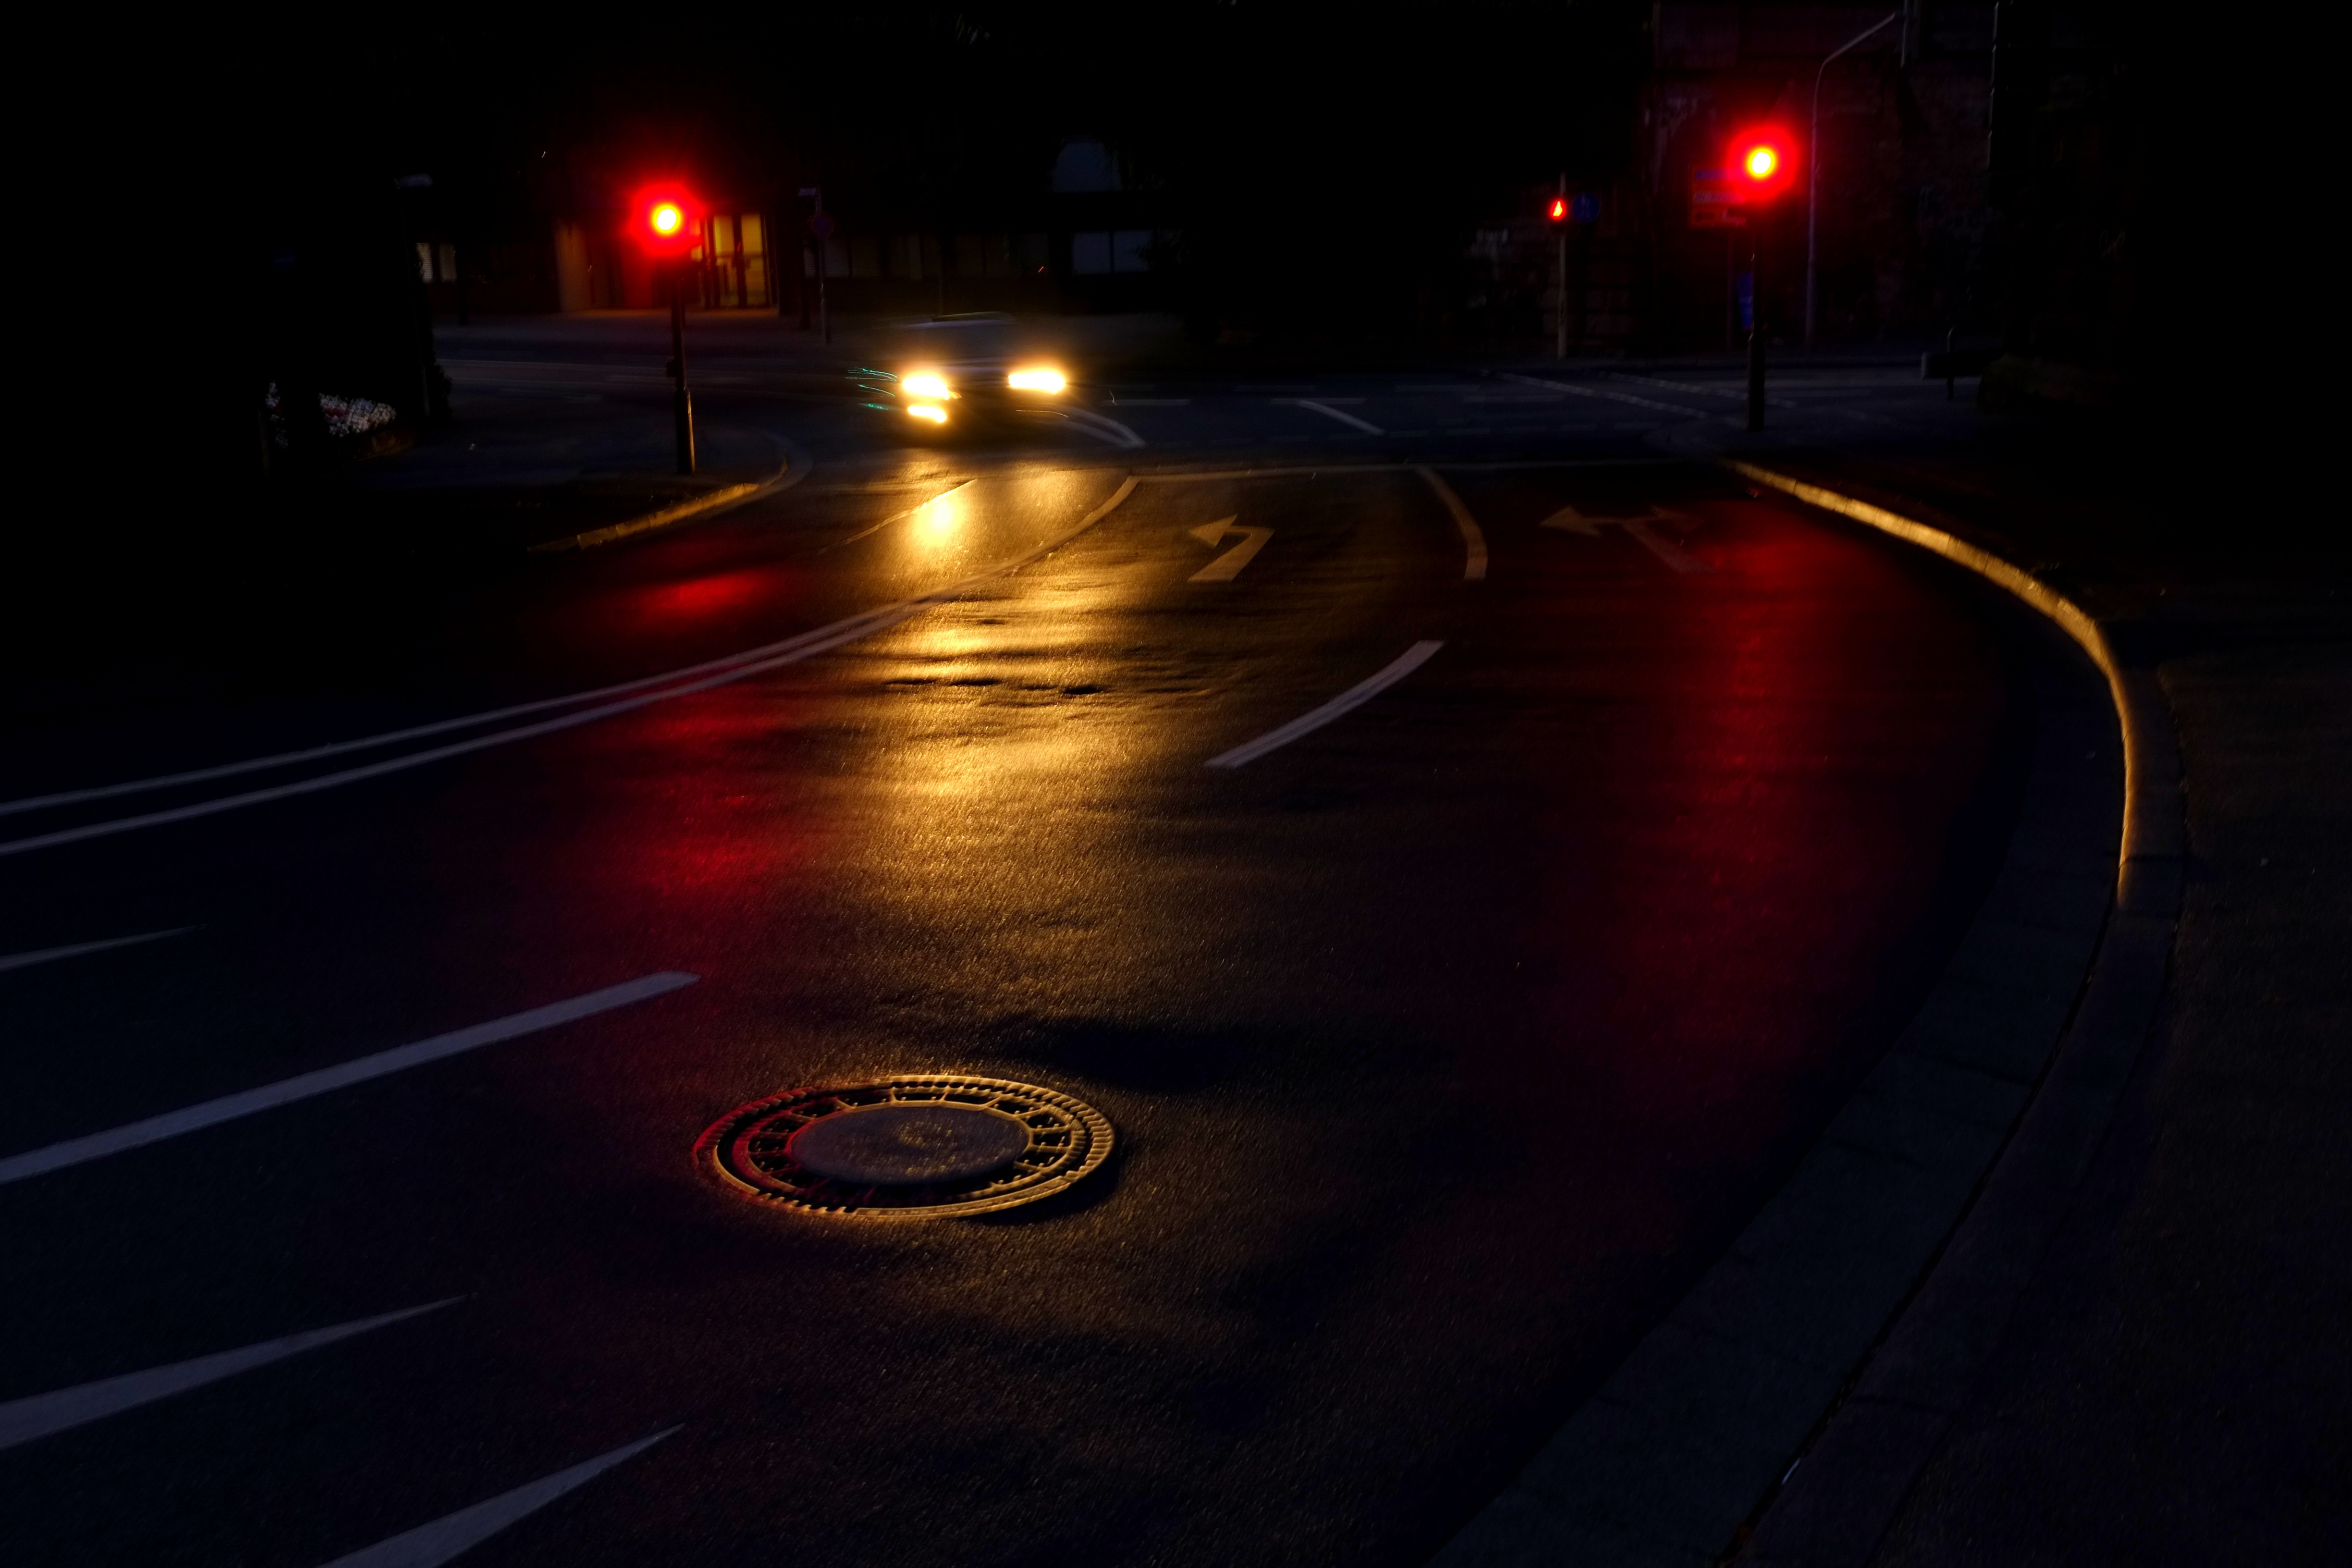
light, road, traffic, night, city, atmosphere, asphalt, dark, evening, reflection, red, beacon, darkness, lighting, spotlight, bright, autos, stop, shape, midnight, screenshot, traffic lights, light signal, rules of the road, traffic signal, lights track, night mood, flicker, street at night